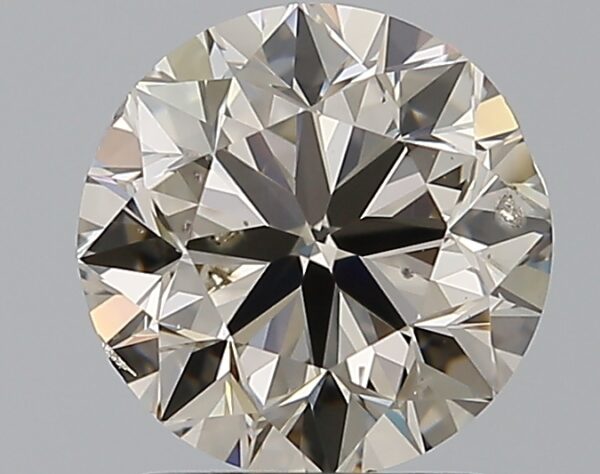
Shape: round
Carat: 1.7
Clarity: SI2
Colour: M
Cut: VG
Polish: EX
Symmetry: VG
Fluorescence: N
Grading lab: IGI
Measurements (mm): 7.47 x 7.37 x 4.78